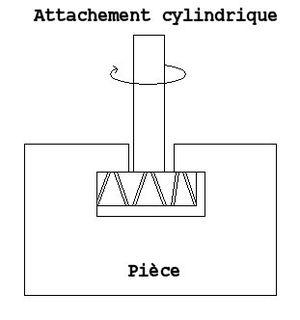
dessin personnel d'une fraise pour usinage de rainures en T
La fraise est un outil qui permet d'usiner la matière. Elle est généralement utilisée sur une fraiseuse pour faire du fraisage.